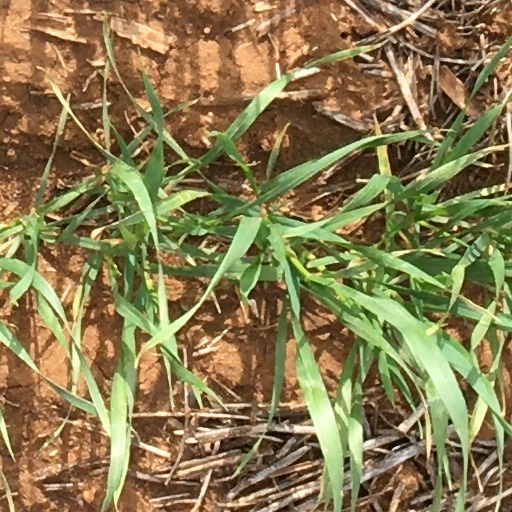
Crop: wheat